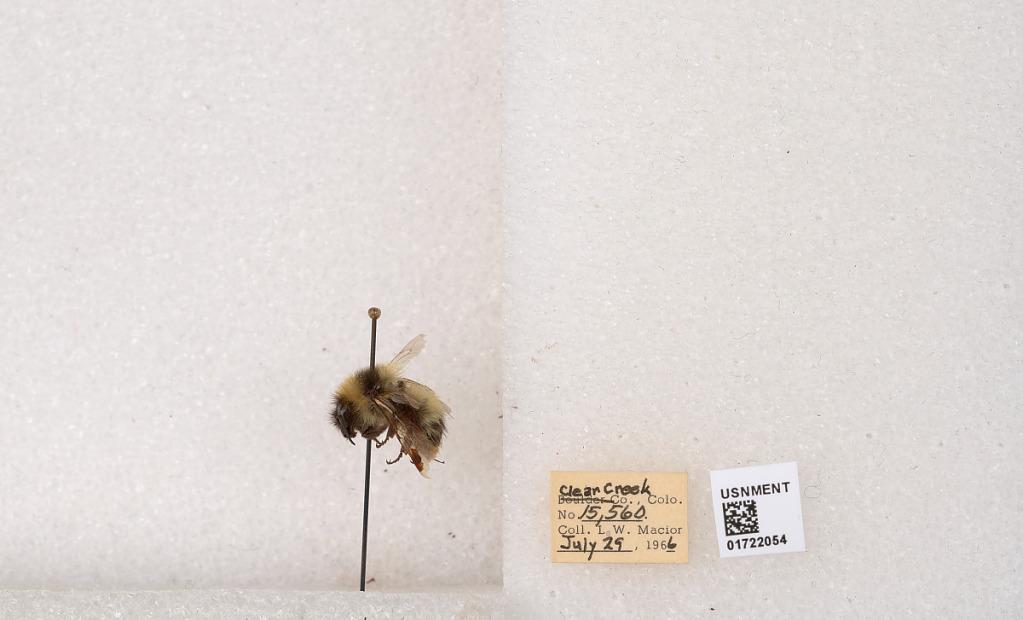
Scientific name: Bombus kirbyellus
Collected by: L. Macior
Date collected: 1966-7-29
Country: United States
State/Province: Colorado
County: Clear Creek
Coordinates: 39.6891, -105.644